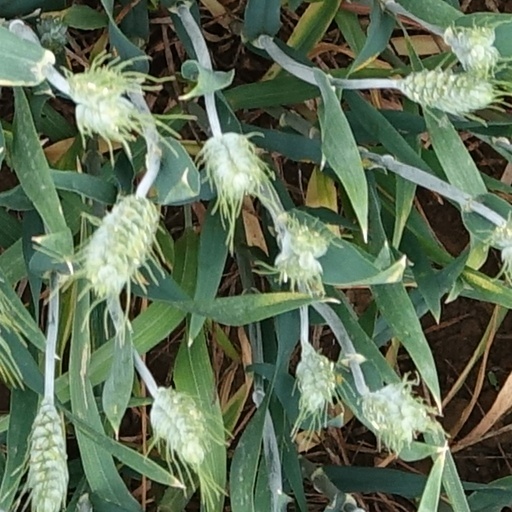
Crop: wheat